Figure skating

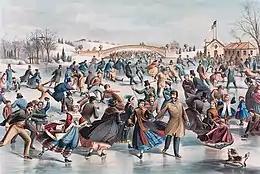
"Central Park, Winter: the Skating Pond", 1862 lithograph

The term "professional" in skating refers not to skill level but competitive status. Figure skaters competing at the highest levels of international competition are not "professional" skaters. They are sometimes referred to as amateurs, even though some earn money. Professional skaters include those who have lost their ISU eligibility and those who perform only in shows. They may also include former Olympic and World champions who have ended their competitive career, as well as skaters with little or no international competitive experience. In addition to performing in ice shows, professional skaters often compete in professional competitions, which are held throughout the world, each with its own format and rules.